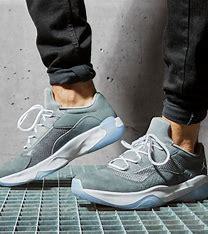
Brand: Jordan
Model: 11 Cmft